Suzy Nakamura

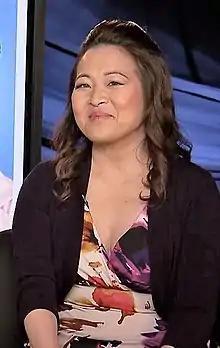
Nakamura interviewed on "Sidewalks" in 2017

Suzy Nakamura (born December 2, 1968) is an American actress and improv comedian. She is known for her many guest appearances on sitcoms such as "According to Jim", "Half and Half", "8 Simple Rules", "Curb Your Enthusiasm" and "How I Met Your Mother" and her recurring role in the early seasons of the drama "The West Wing" as assistant to the Sam Seaborn character, as well as Dr. Miura in the ABC sitcom "Modern Family" and Karen in the Netflix series "Dead to Me". She had leading roles in the television shows "Dr. Ken" and "Avenue 5".